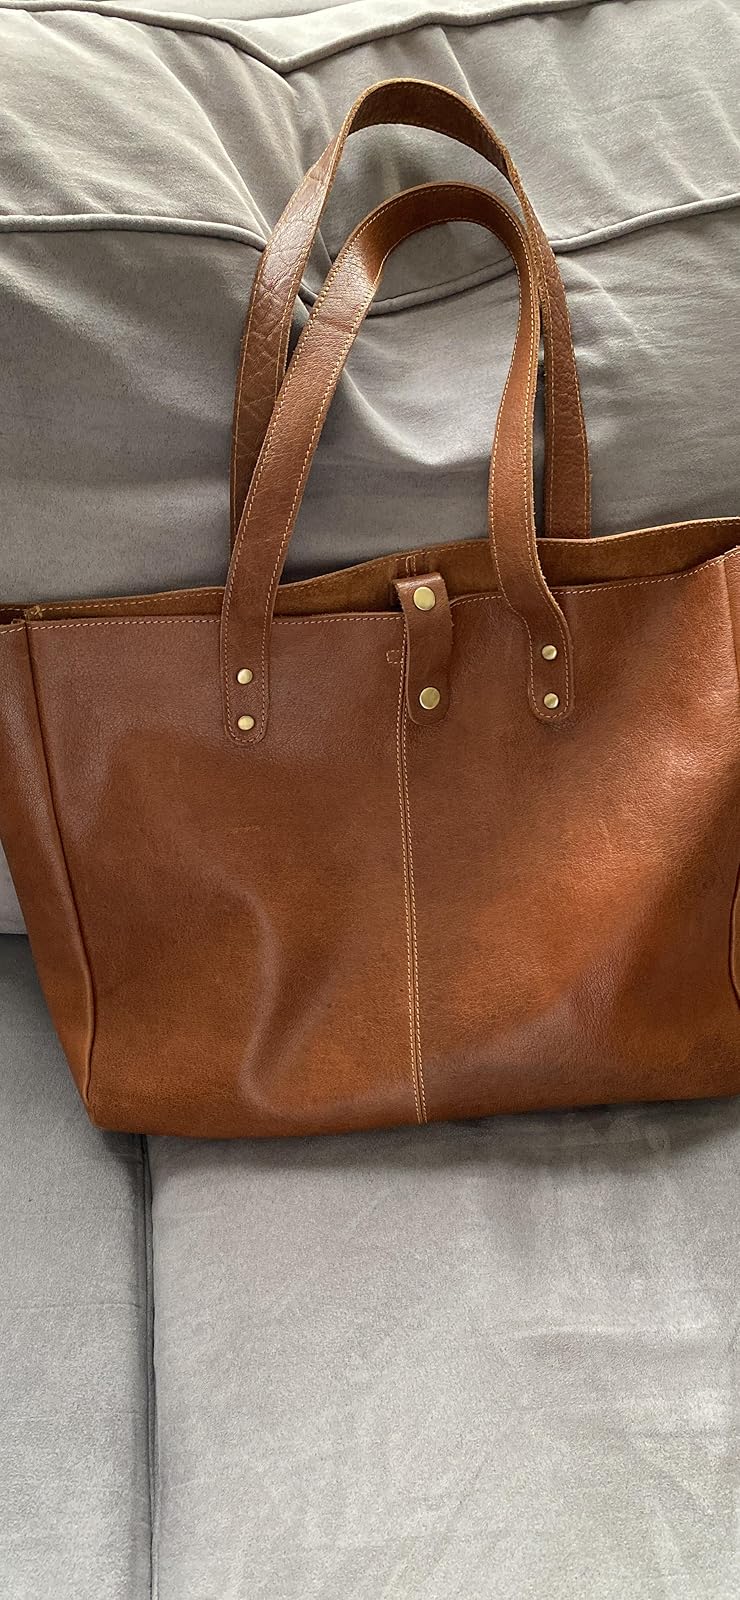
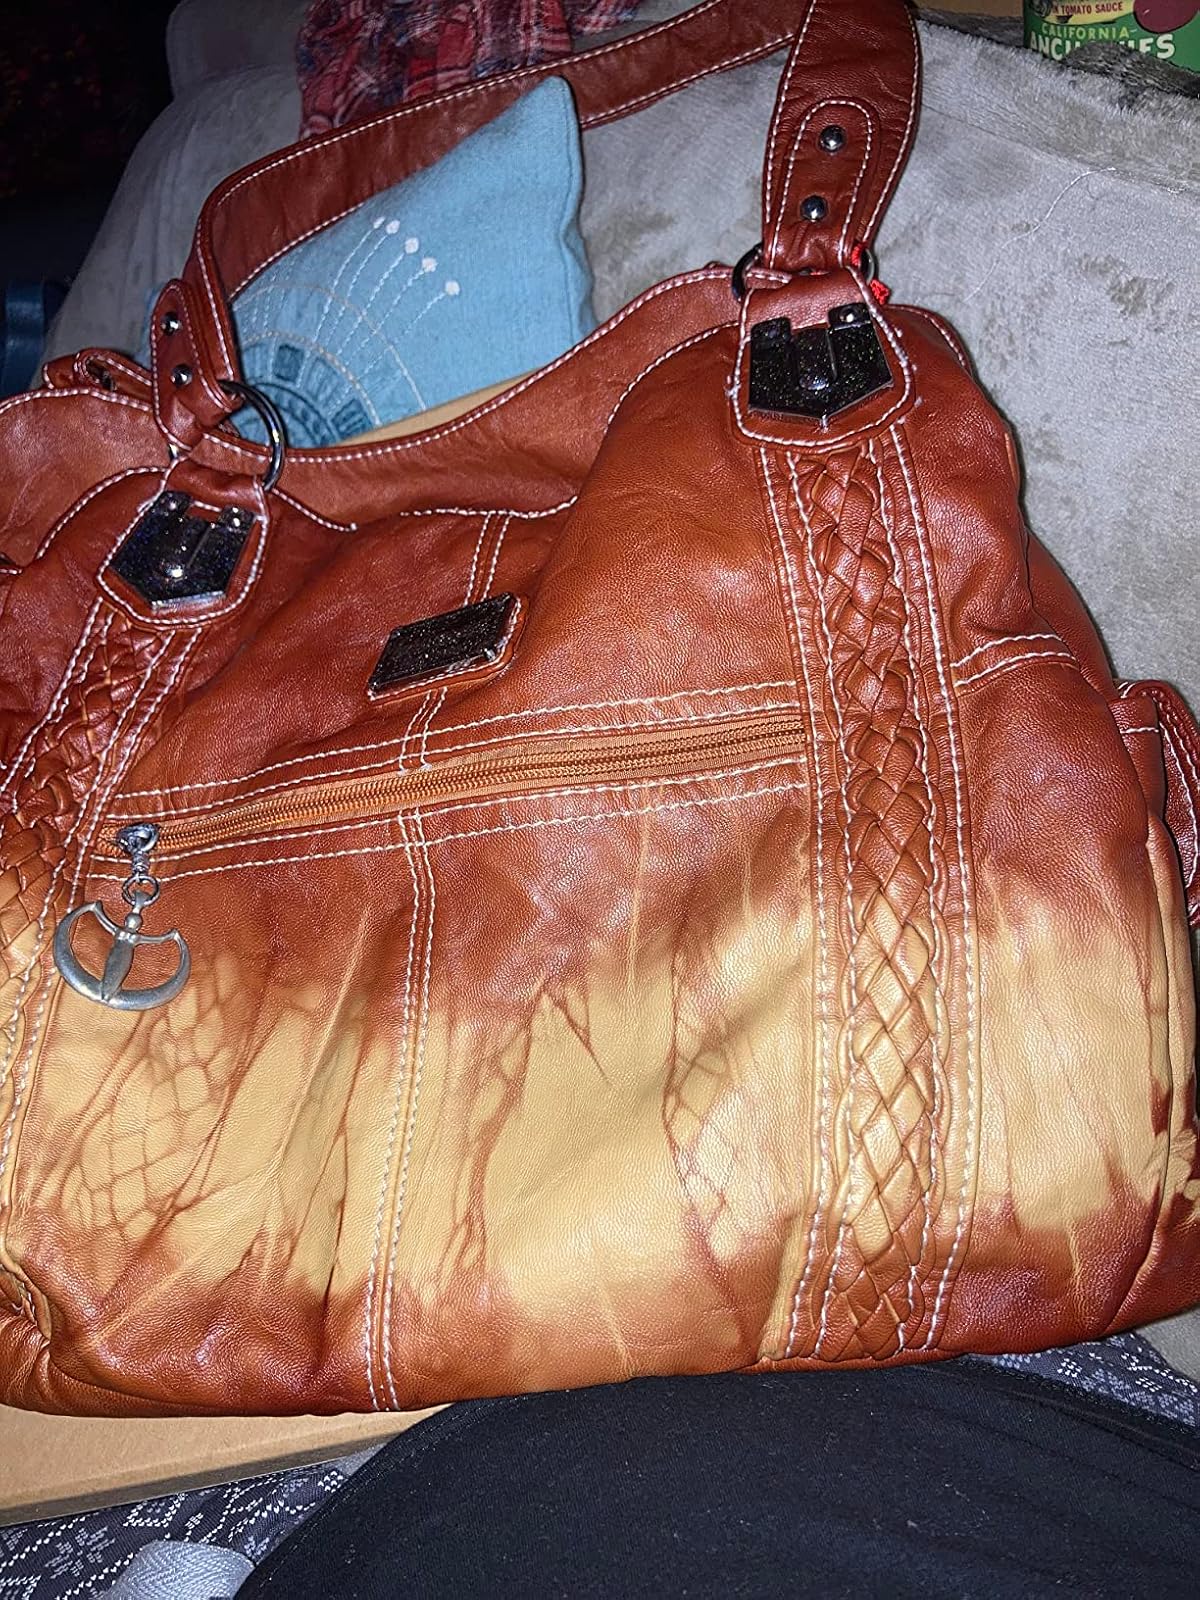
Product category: accessories_handbag
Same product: no